Prince Henry the Navigator

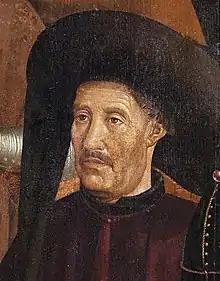
"Infante Dom Henrique"; St. Vincent Panels; Nuno Gonçalves, c. 1470.

Prince Henry of Portugal, Duke of Viseu (Portuguese: "Infante Dom Henrique"; 4 March 1394 – 13 November 1460), better known as Prince Henry the Navigator, was a Portuguese prince and a central figure in the early days of the Portuguese Empire and in the 15th-century European maritime exploration. Through his administrative direction, he is regarded as the main initiator of what would be known as the Age of Discovery. Henry was the fourth child of King John I of Portugal, who founded the House of Aviz.